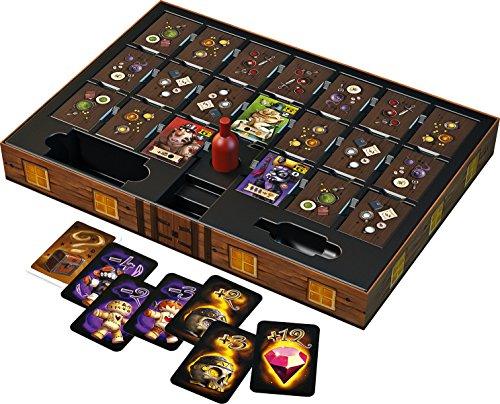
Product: Jamaica: The Crew
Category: Toys & Games | Games & Accessories | Card Games
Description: First expansion for the hit game jamaica.
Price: $23.51
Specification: ProductDimensions:12.4x1.4x8.9inches|ItemWeight:7ounces|ShippingWeight:1.01pounds(Viewshippingratesandpolicies)|DomesticShipping:ItemcanbeshippedwithinU.S.|InternationalShipping:ThisitemcanbeshippedtoselectcountriesoutsideoftheU.S.LearnMore|ASIN:B074RKYRG8|Itemmodelnumber:JCA02|Manufacturerrecommendedage:13-15years